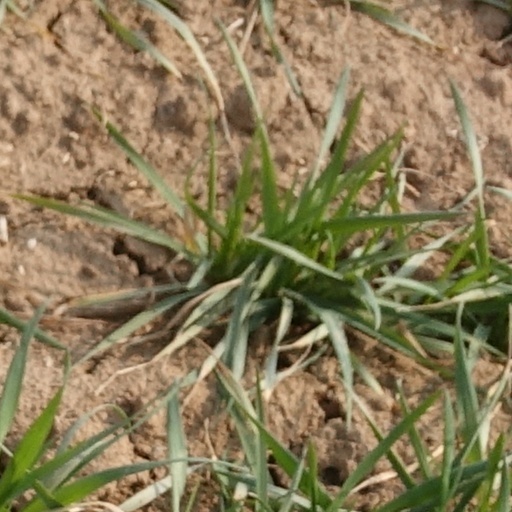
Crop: wheat